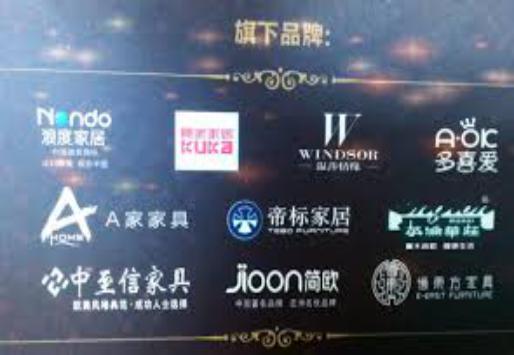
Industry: Necessities